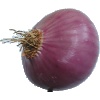
Label: Onion Red Peeled 1